Raymond of Peñafort

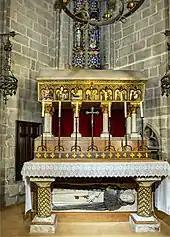
Tomb of St. Raymond in the Cathedral of Barcelona

He exercised great influence over King James of Aragon and succeeded in persuading him to order a public debate, concerning Judaism and Christianity, between Moshe ben Nahman, a rabbi in Girona, and Paulus Christiani, a baptized Jew of Montpellier who belonged to the Dominicans. In this debate, which took place in the royal palace and other venues at Barcelona from 20–31 July 1263, in the presence of the king and of many of the higher clergy, Raymond took an important part. He was at the head of the theologians present, and in agreement with the king gave the rabbi perfect freedom of speech. Raymond simply observed to Moses ben Nachman that he must not allow himself to blaspheme Christianity, to which Moses replied that he knew what the laws of propriety demanded. On the Jewish Sabbath following the close of the debate, the king, together with many preaching friars and other clergy, visited the synagogue.